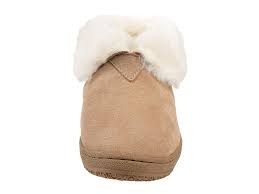
Waste category: shoes